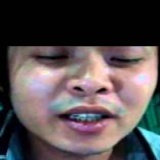
ca sĩ Việt Johan